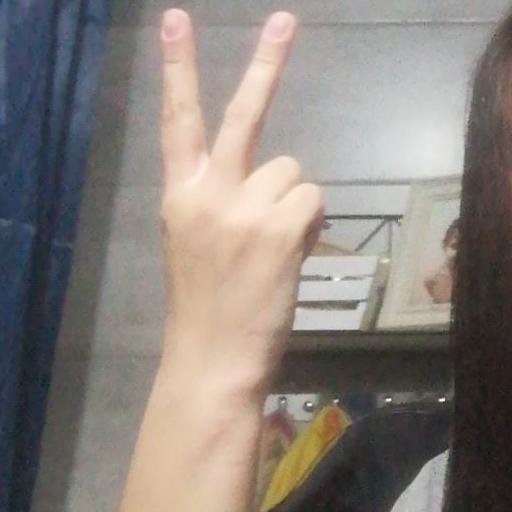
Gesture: peace_inverted